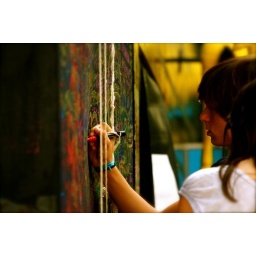
the monument is coming to life: visitors leaving messages, relaxing in seats, admiring the masterpieces of the street artists